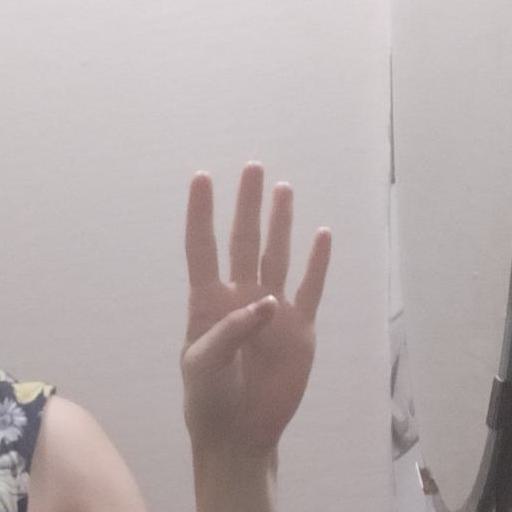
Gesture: four